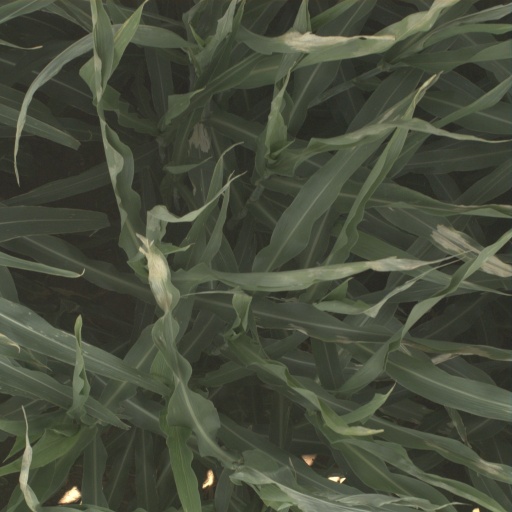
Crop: sorghum